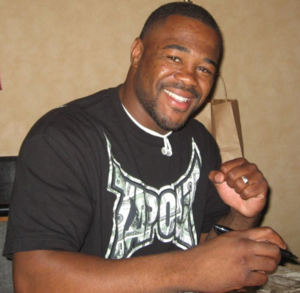
Rashad Anton Evans, né le 25 septembre 1979 à Niagara Falls dans l'état de New York, est un pratiquant professionnel de MMA américain. Détenteur de plusieurs titres de lutte libre universitaire, il s'est petit à petit retiré de ce milieu pour se consacrer au MMA. Il combat actuellement au sein de l'UFC dans la catégorie des poids mi-lourds, catégorie dont il a été champion de décembre 2008 à mai 2009.